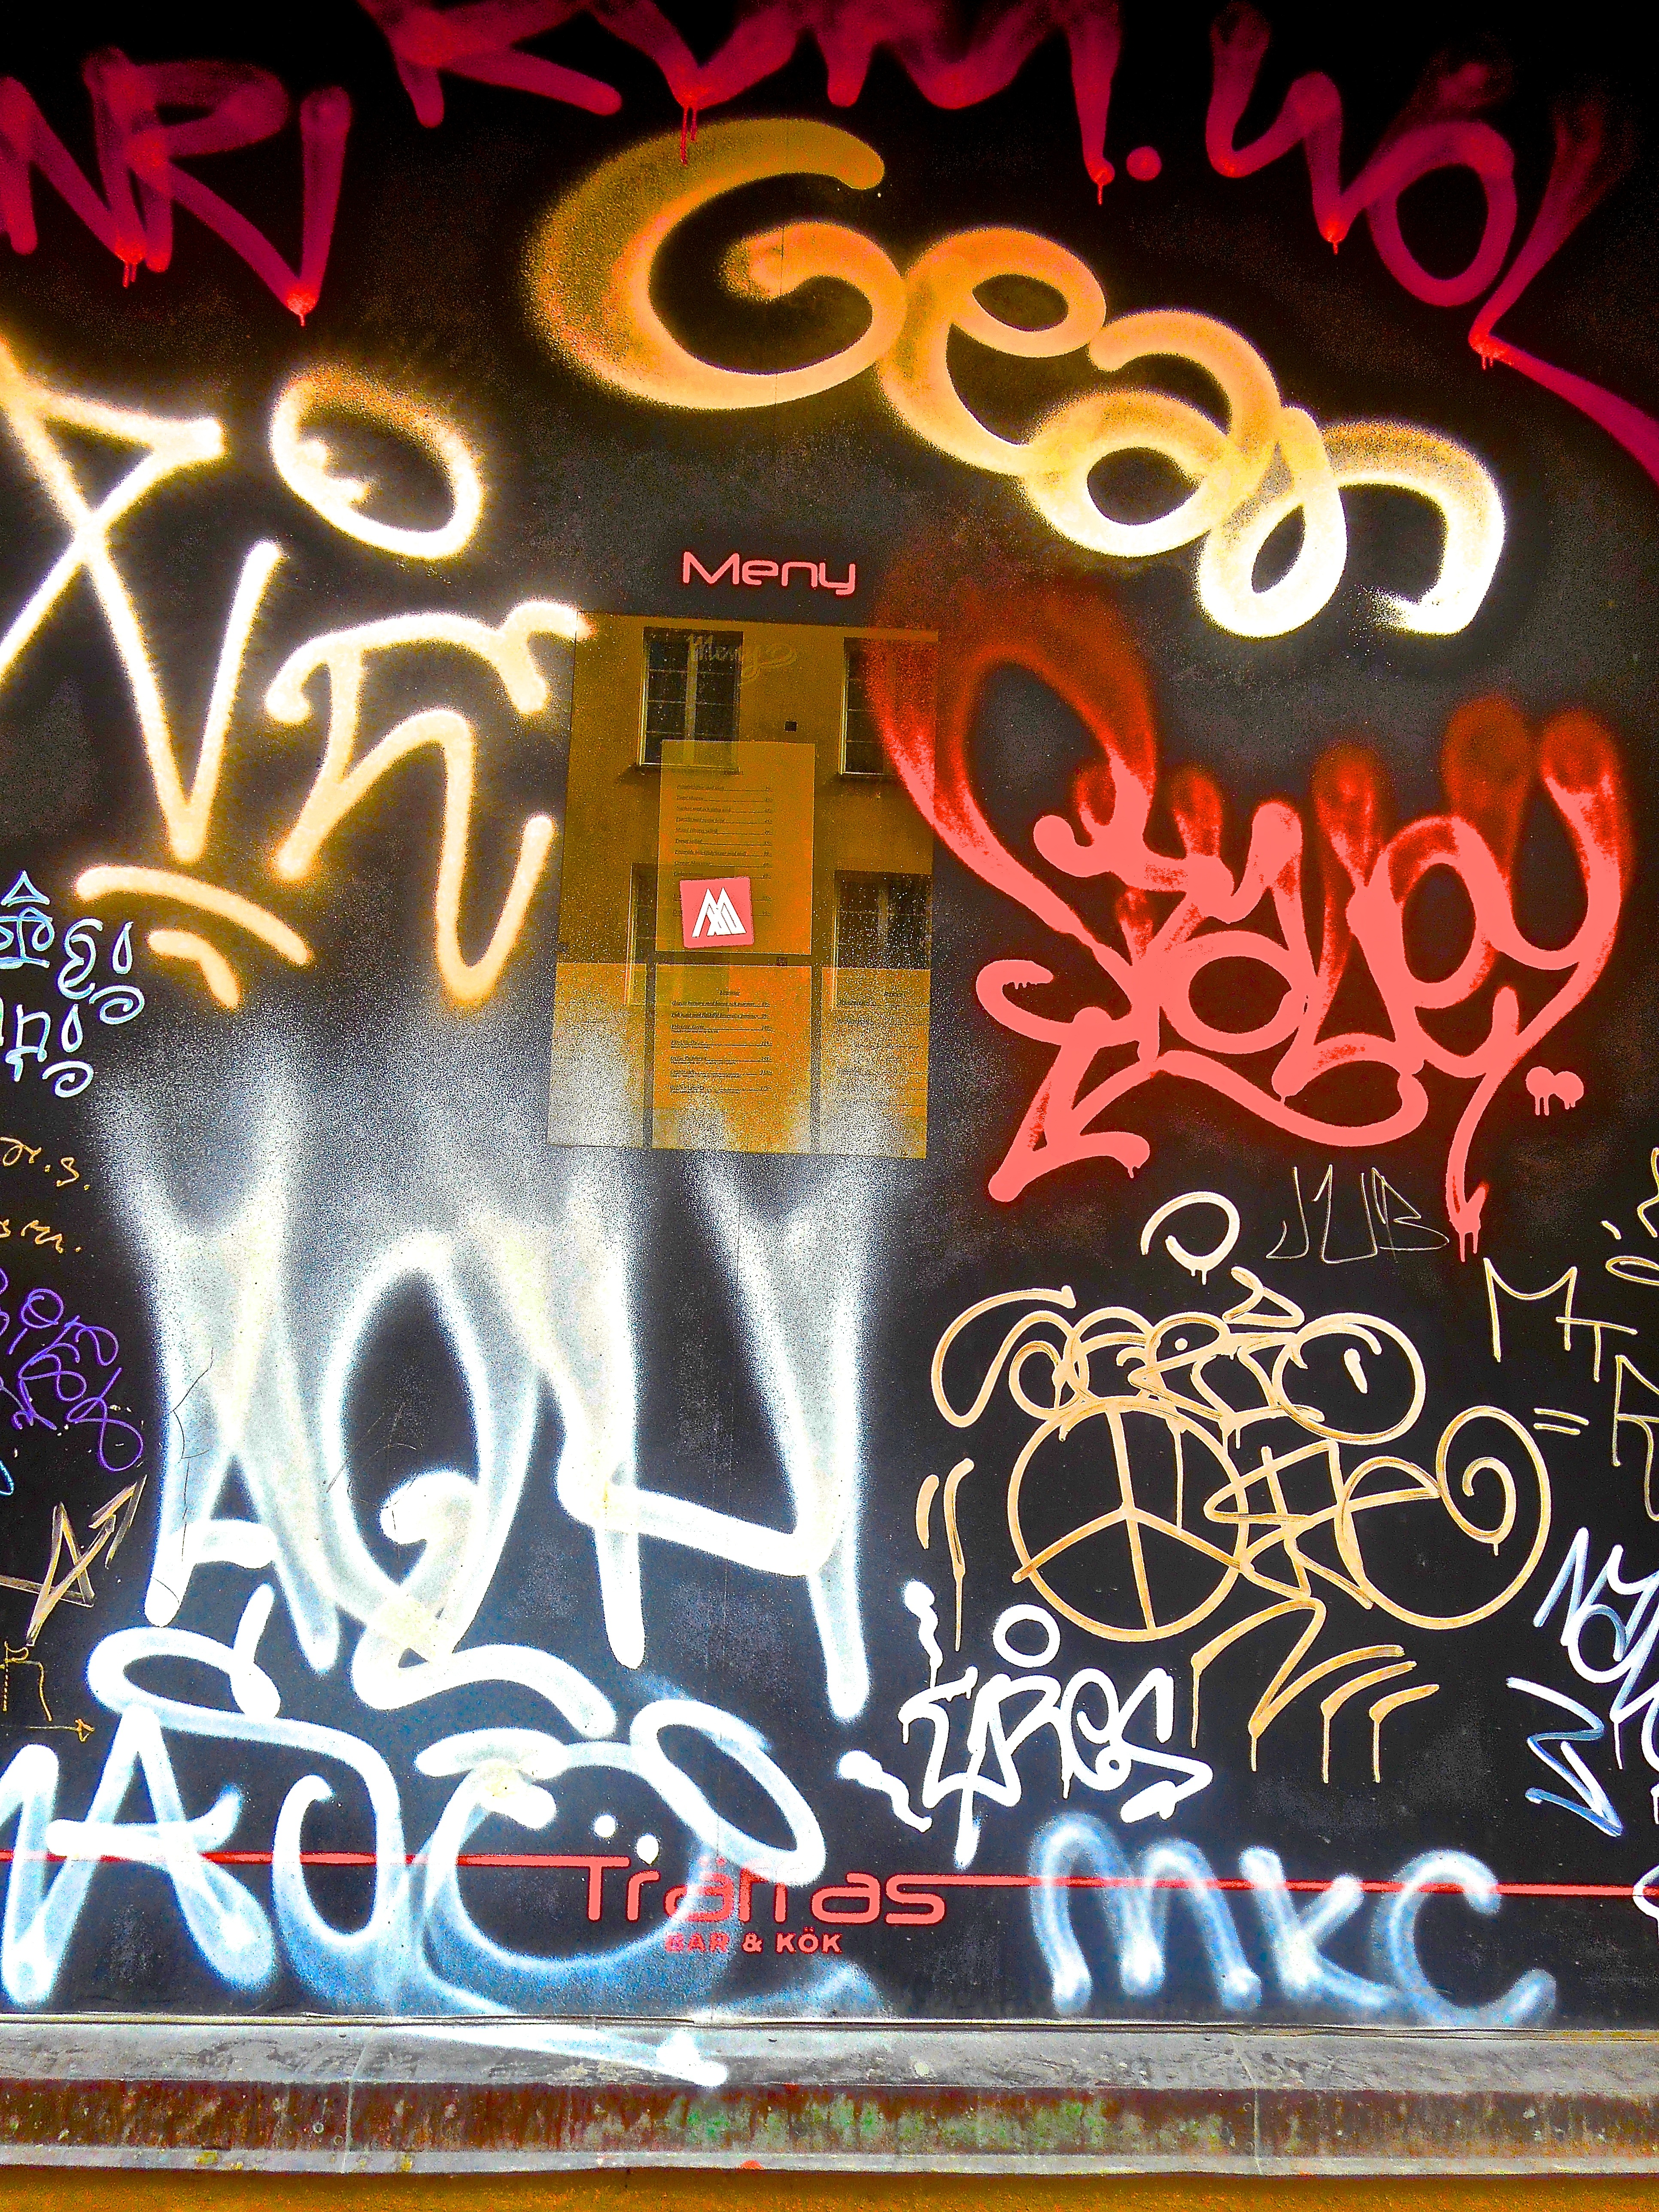
wall, advertising, facade, graffiti, signage, neon sign, font, art, poster, stockholm, pop art, album cover, electronic signage, street culture